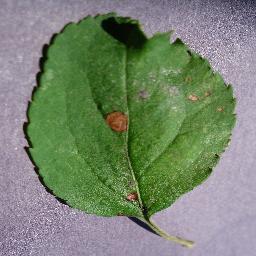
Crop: apple
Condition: black_rot